Wasgau

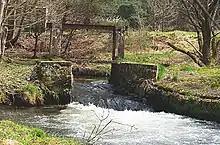
A former timber rafting weir on the Wieslauter at a splash dam north of Dahn

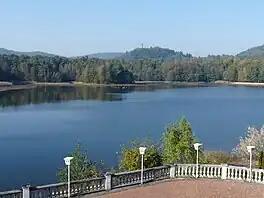
The Hanauer Weiher with Waldeck Castle in the background

There are no natural lakes in the Wasgau, but especially in the area of the Saarbach stream, historic ponds or "woogs" have survived from the Middle Ages. These are small lakes that were artificially created to breed fish or to utilize their water in the operation of watermills or iron hammer mills. The water of the Zinsel du Nord near Baerenthal in the Pays de Bitche was used during the 18th and 19th centuries for processing iron in the ironworks and blast furnaces. To that end, several larger and smaller ponds were laid out between Mouterhouse and Baerenthal, which have been mainly used for tourism since the closure of the last ironworks in 1923. Even the Étang de Hanau, a pond a few miles east of Bitche in Éguelshardt has become a major tourist centre with swimming facilities, boat rentals and camping.